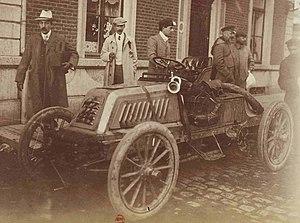
[Collection Jules Beau. Photographie sportive]
William Kissam Vanderbilt II, dit « Willie K. », né le 2 mars 1878 à New York et mort le 8 janvier 1944 dans la même ville, était entre autres un pilote automobile et un skipper américain, ayant aussi eu un temps quelques intérêts dans le monde hippique.